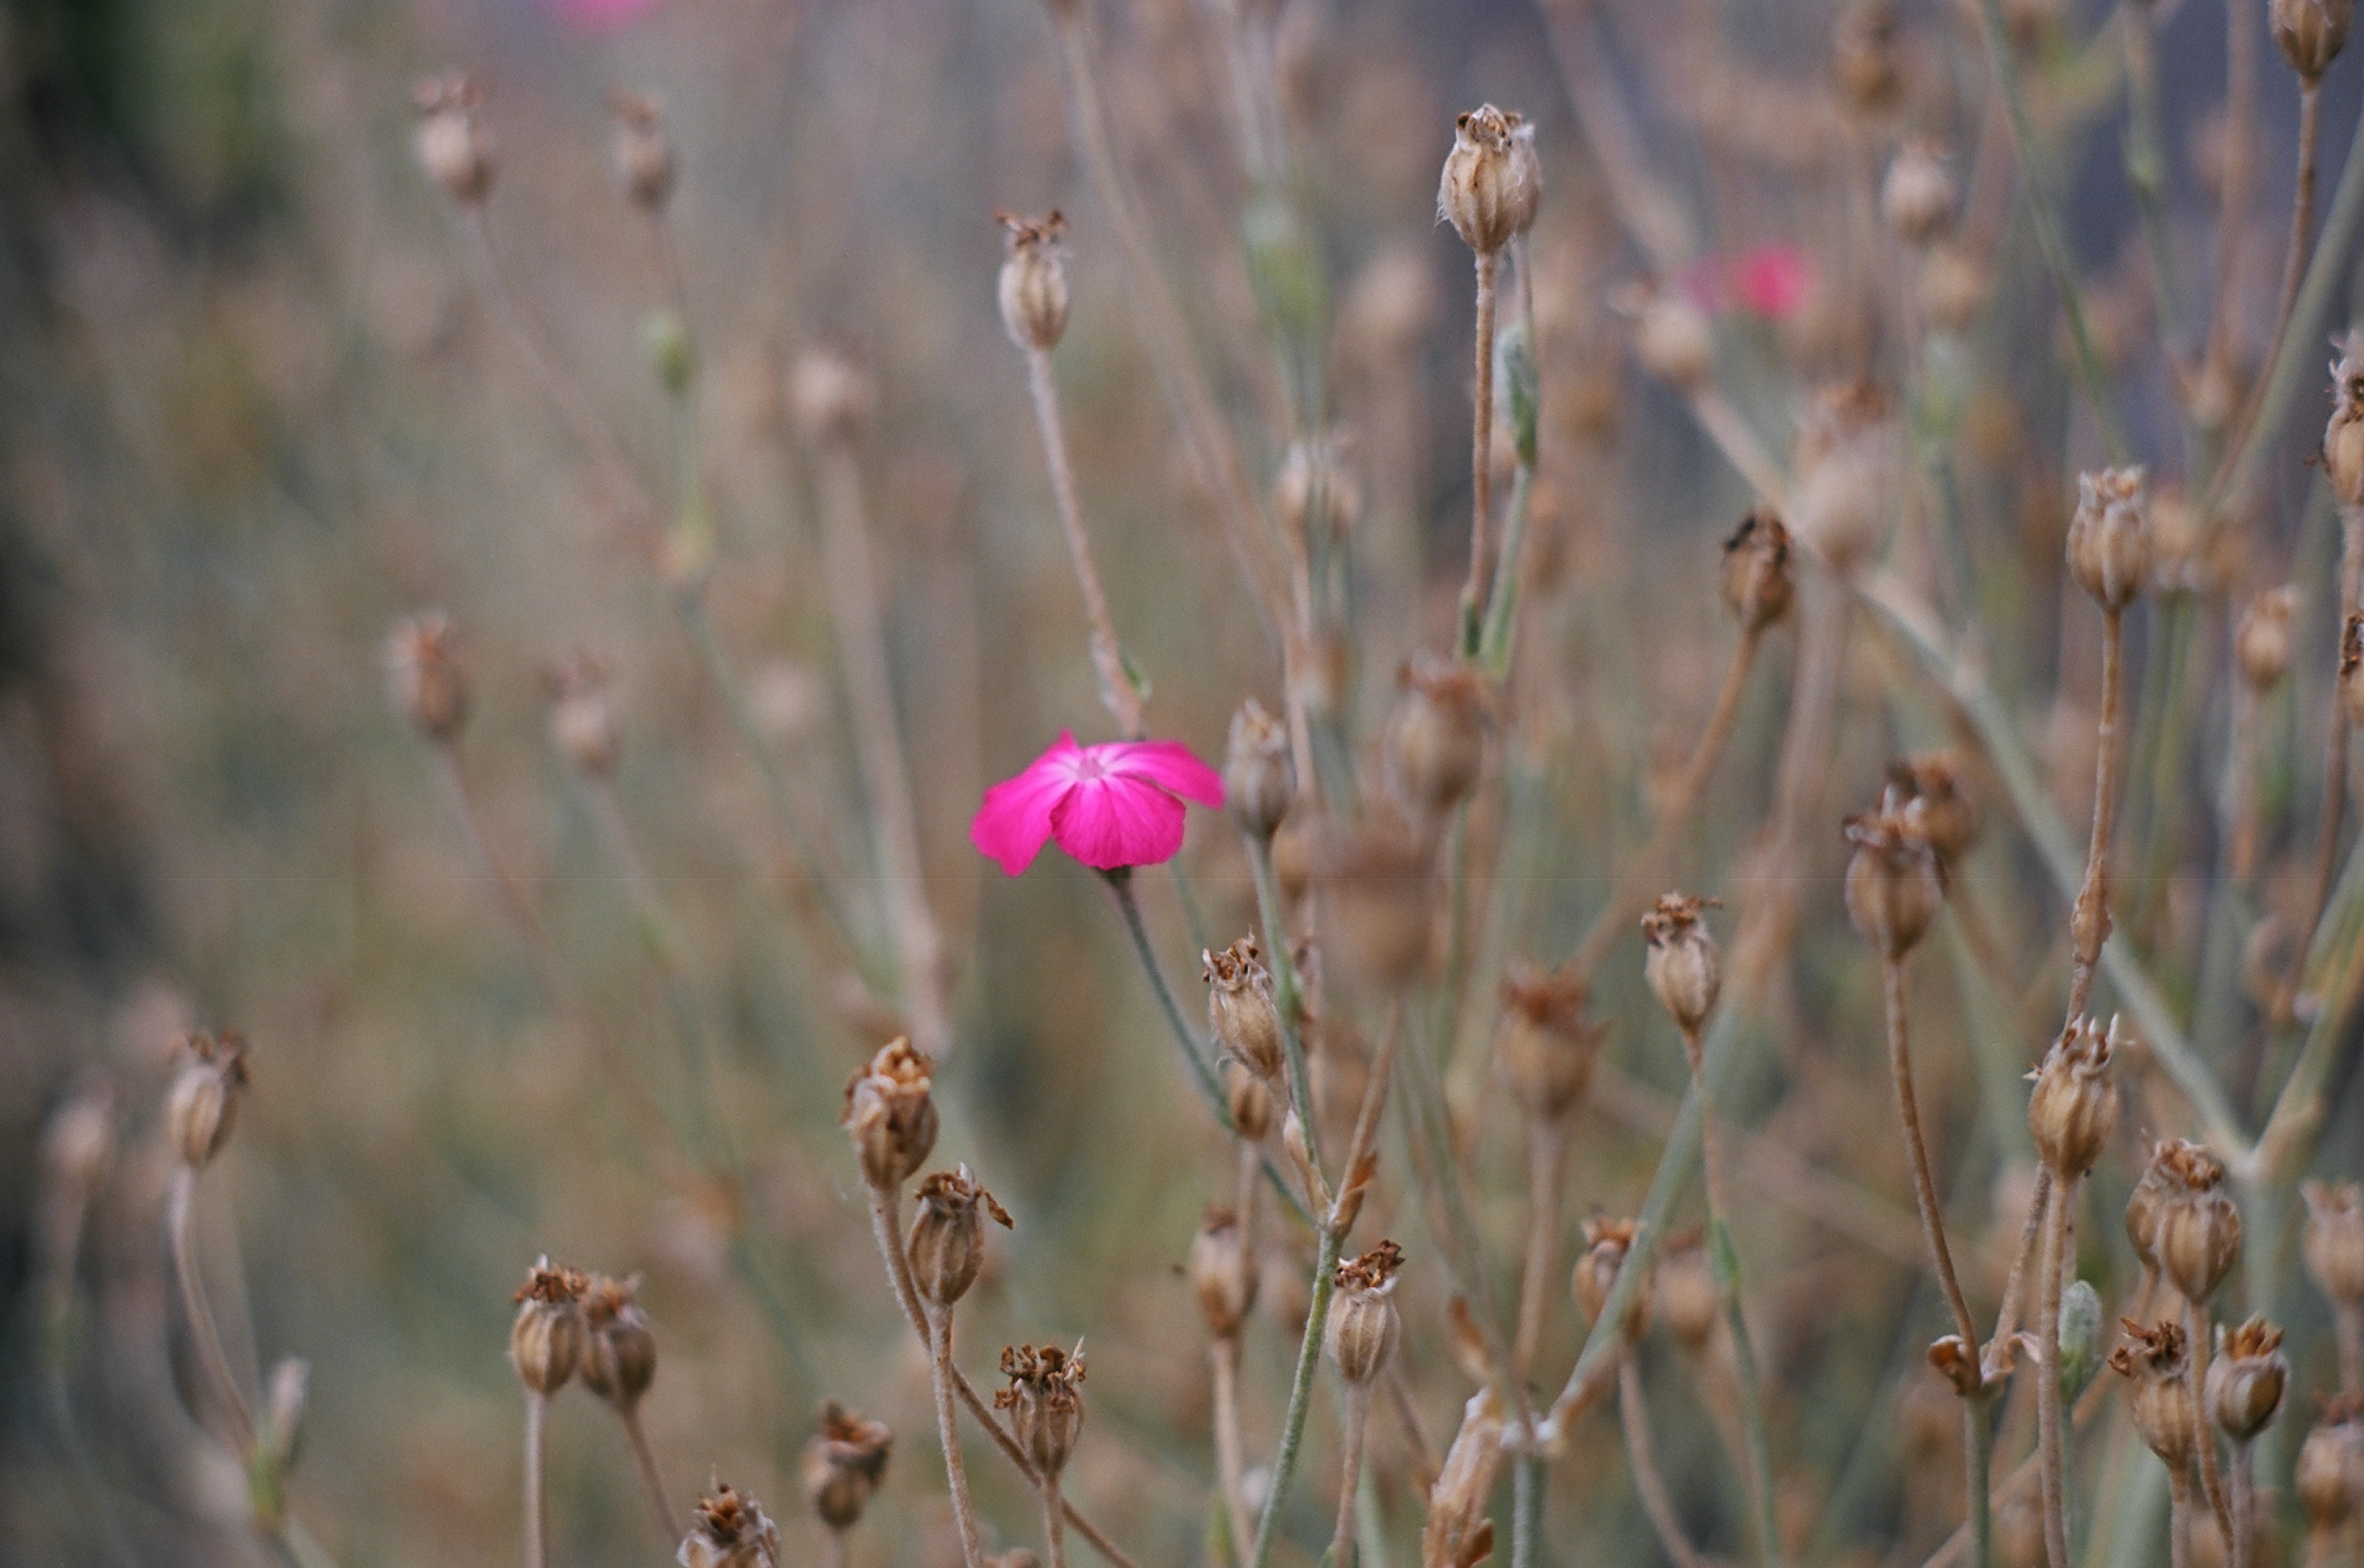
nature, grass, branch, blossom, bokeh, plant, field, meadow, prairie, leaf, flower, film, spring, autumn, botany, pink, flora, season, fauna, wildflower, close up, single, prime, 55mm, kodakektar100, k1000, ektar100, macro photography, grass family, plant stem